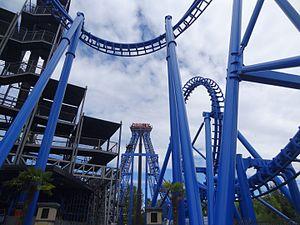
Diabolik Invertigo
Invertigo est un modèle de montagnes russes navette inversées du constructeur Vekoma. La première version ouverte au public a été construite au parc de Liseberg.
Yumble Roermond ouvert au public le 21 mars